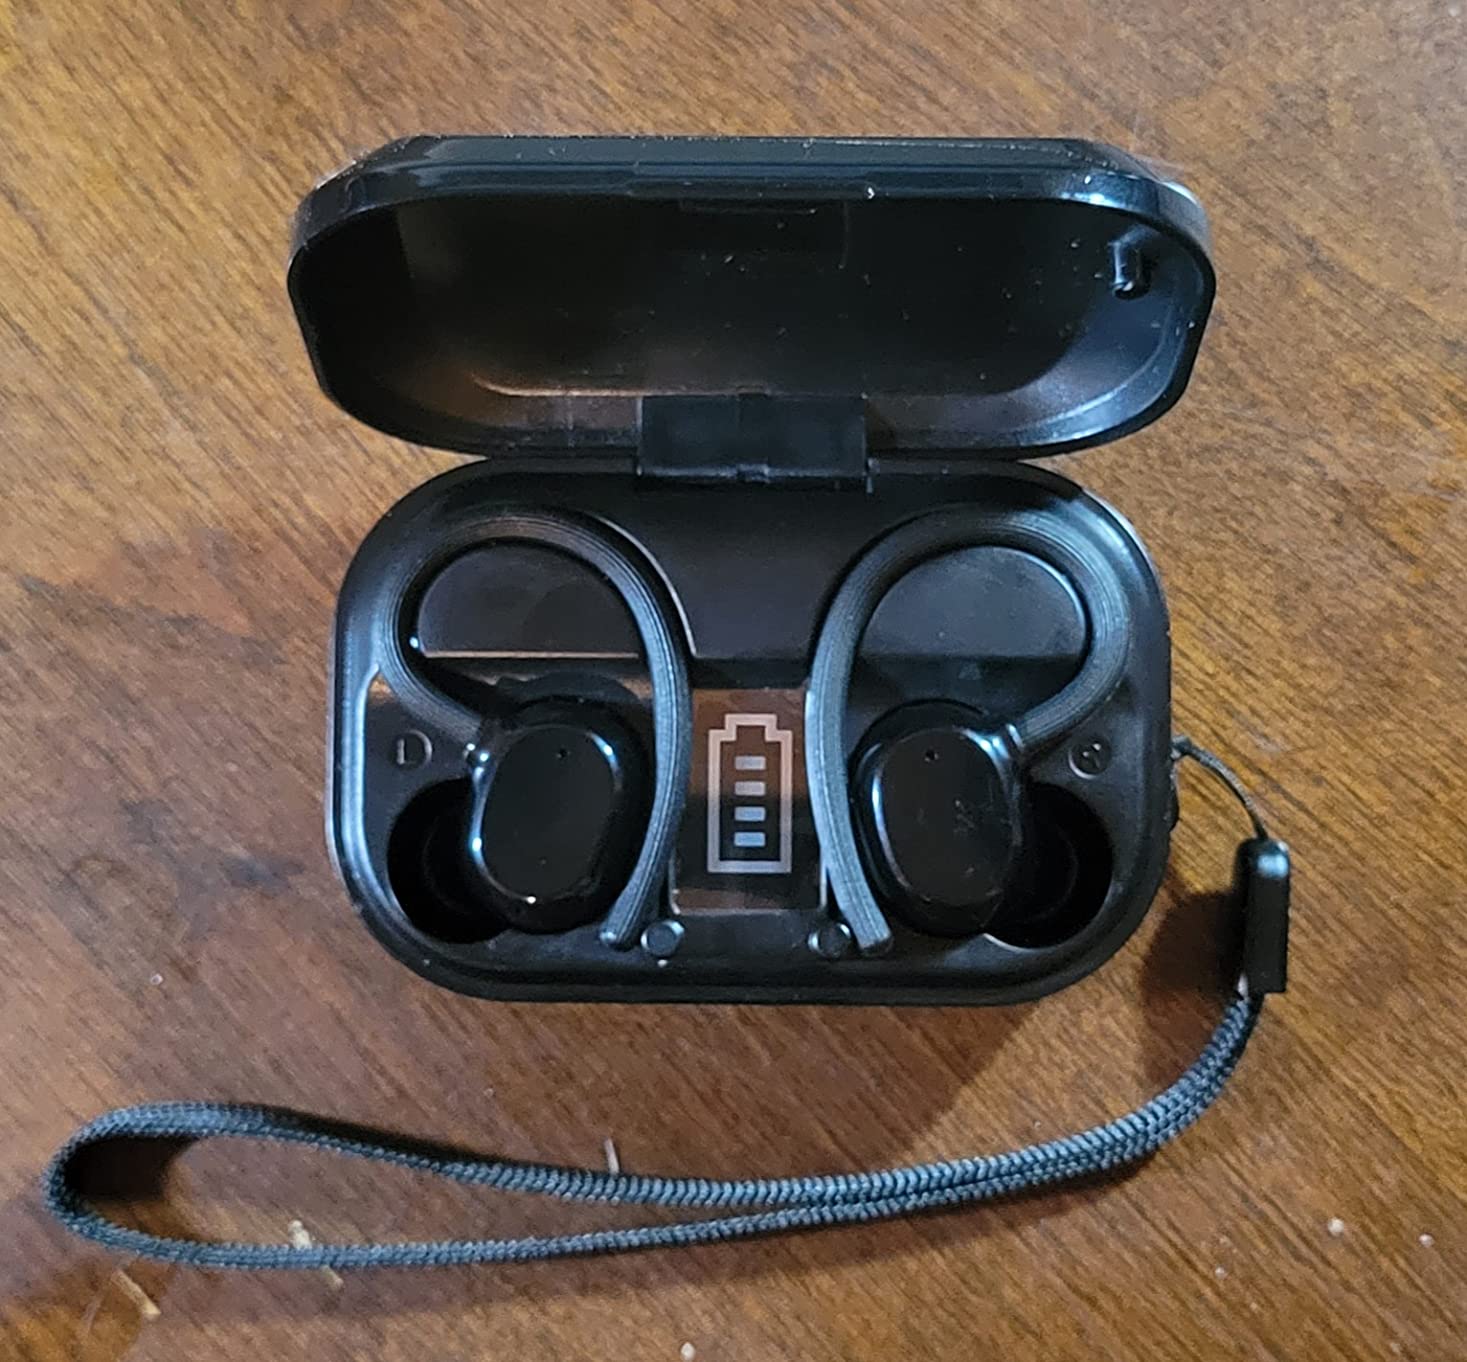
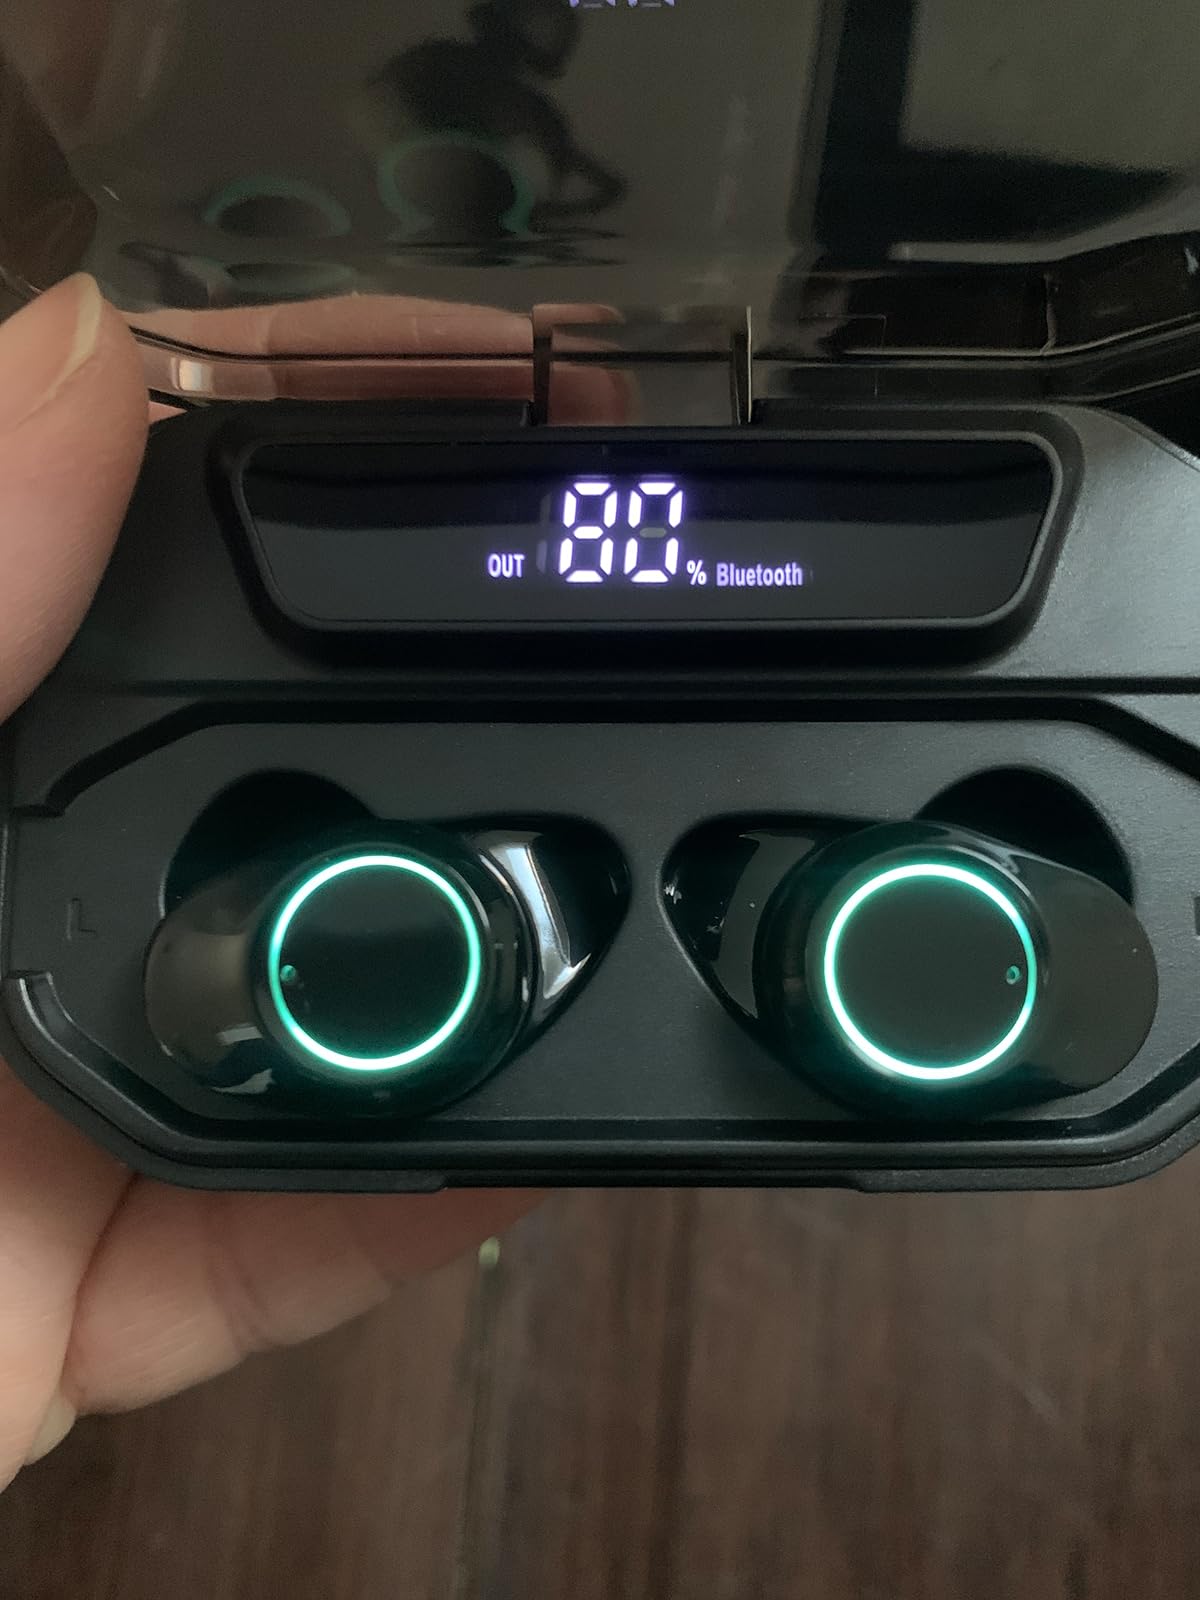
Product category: earbuds
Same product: no